Alamo Bowl

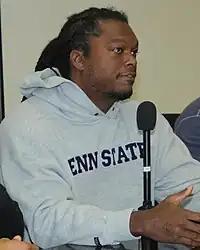
1999 defensive MVP LaVar Arrington

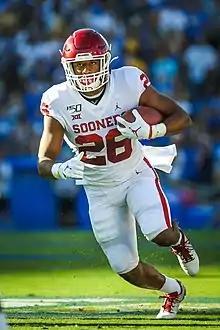
2021 offensive MVP Kennedy Brooks

The bowl's sportsmanship award is named after Fred Jacoby, who served as SWC commissioner from 1982 to 1993.